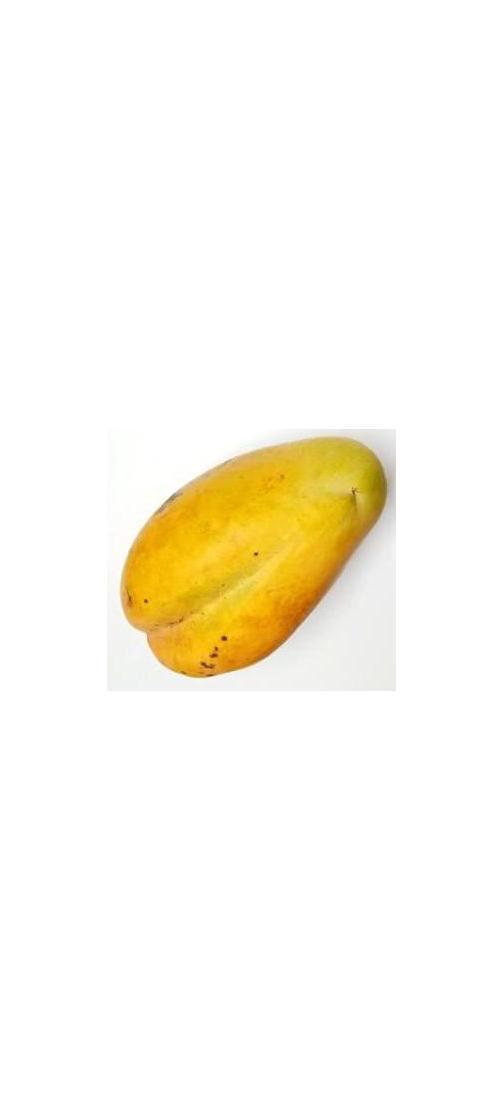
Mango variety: Bari-11